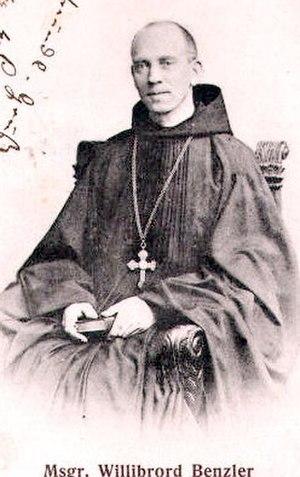
Karl dit Willibrord Benzler, né le 16 octobre 1853 à Niederhemer, en Westphalie prussienne, mort le 16 avril 1921 à Baden-Baden, est le 101ᵉ évêque de Metz.